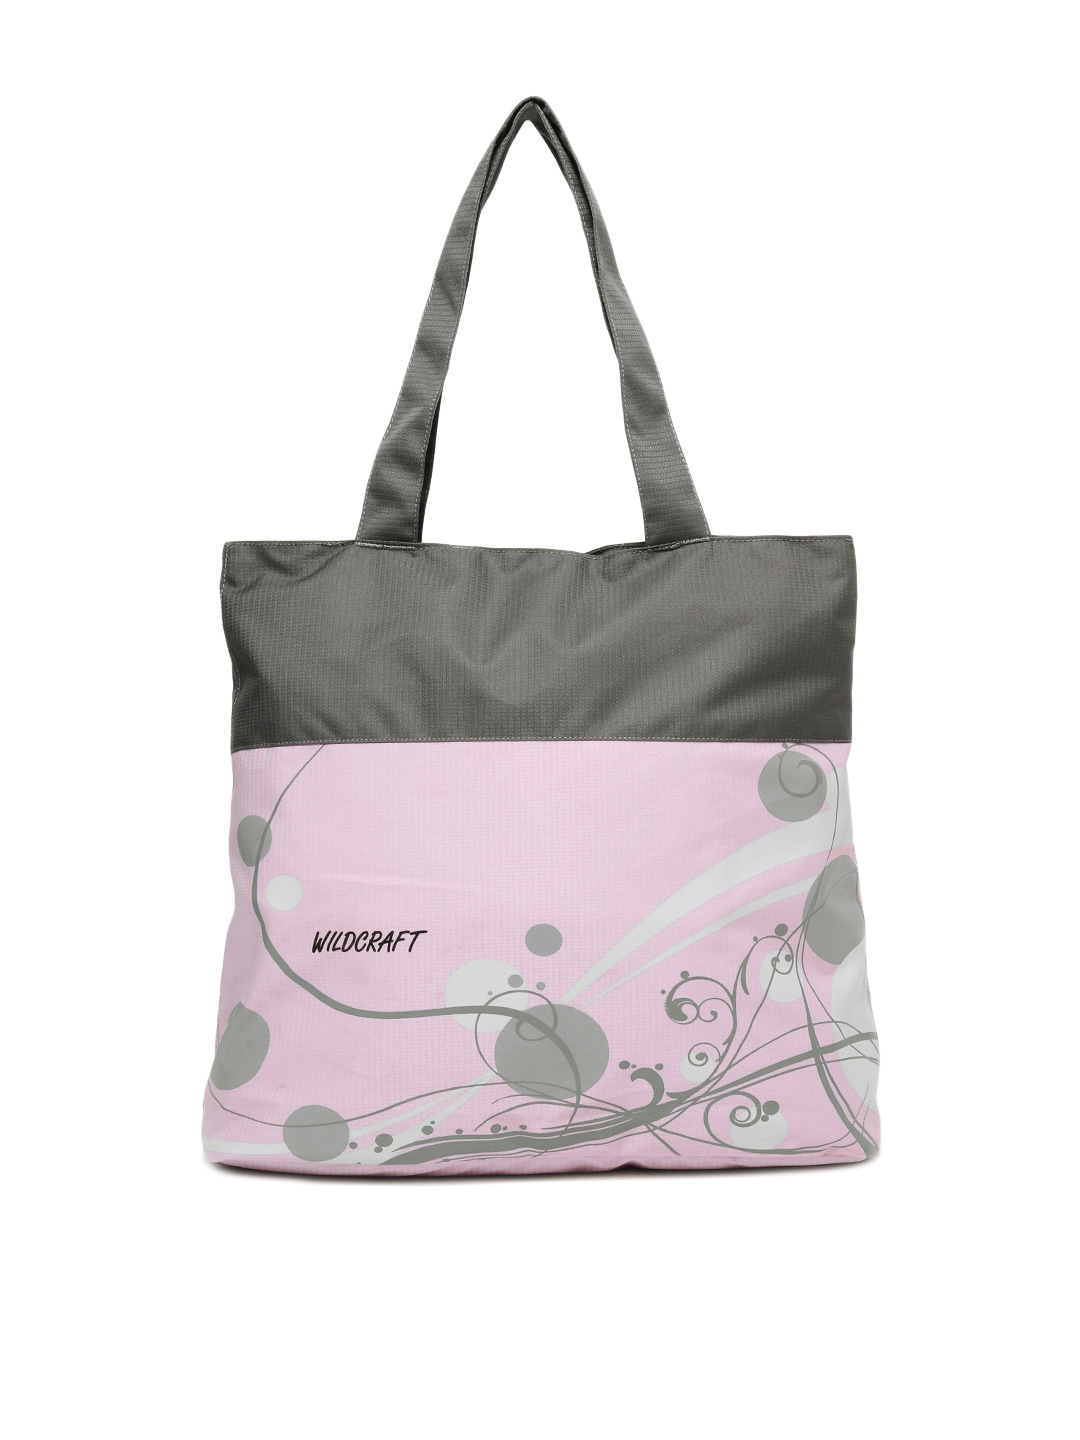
Wildcraft Pink & Grey Printed Tote Bag
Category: Accessories / Bags / Handbags
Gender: Women
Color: Pink
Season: Winter 2015
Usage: Casual